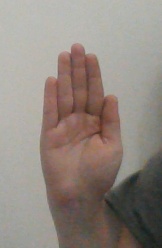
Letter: seen